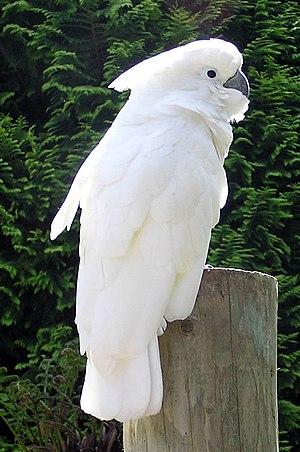
Le Cacatoès blanc est une espèce d'oiseau de la famille des Cacatuidae endémique de l'archipel des Moluques en Indonésie.